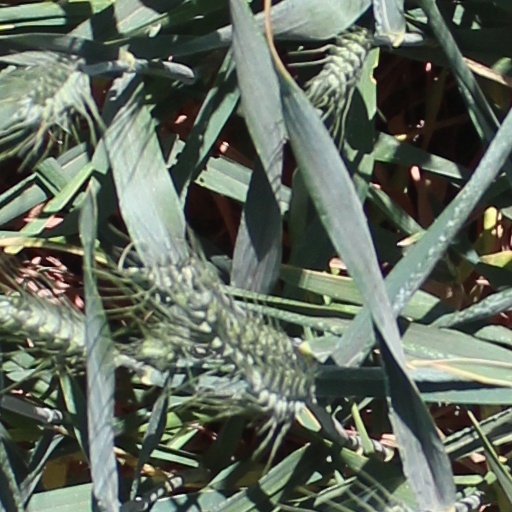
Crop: wheat